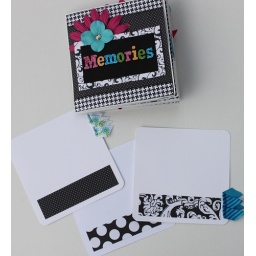
Fun mix of black &amp;amp; white papers with some colors in terms of embellishments.